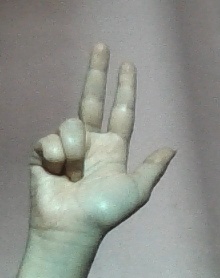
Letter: al